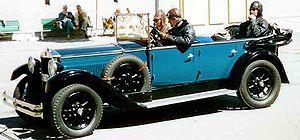
Sous l'appellation Fiat 520, on retrouve deux modèles différents fabriqués par le constructeur italien Fiat :